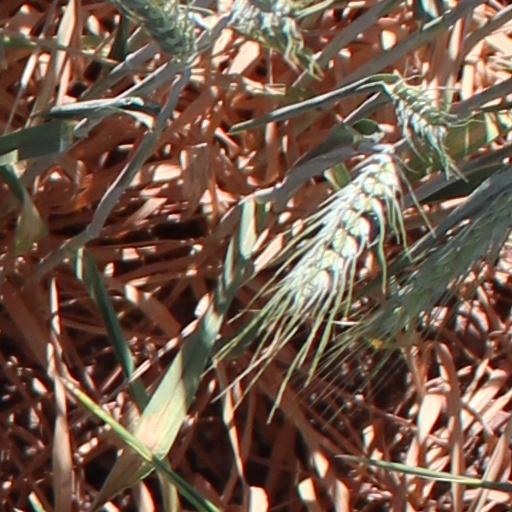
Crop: wheat